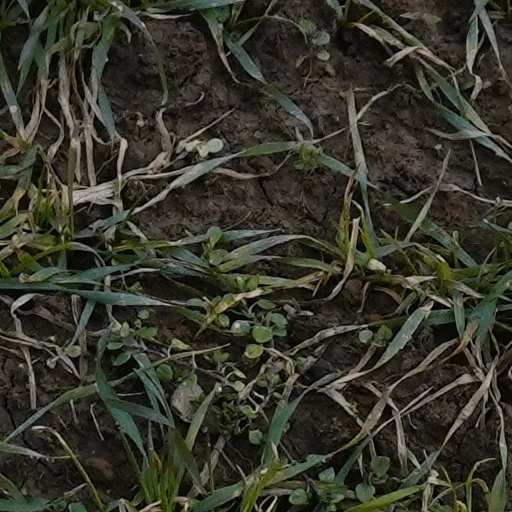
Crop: wheat